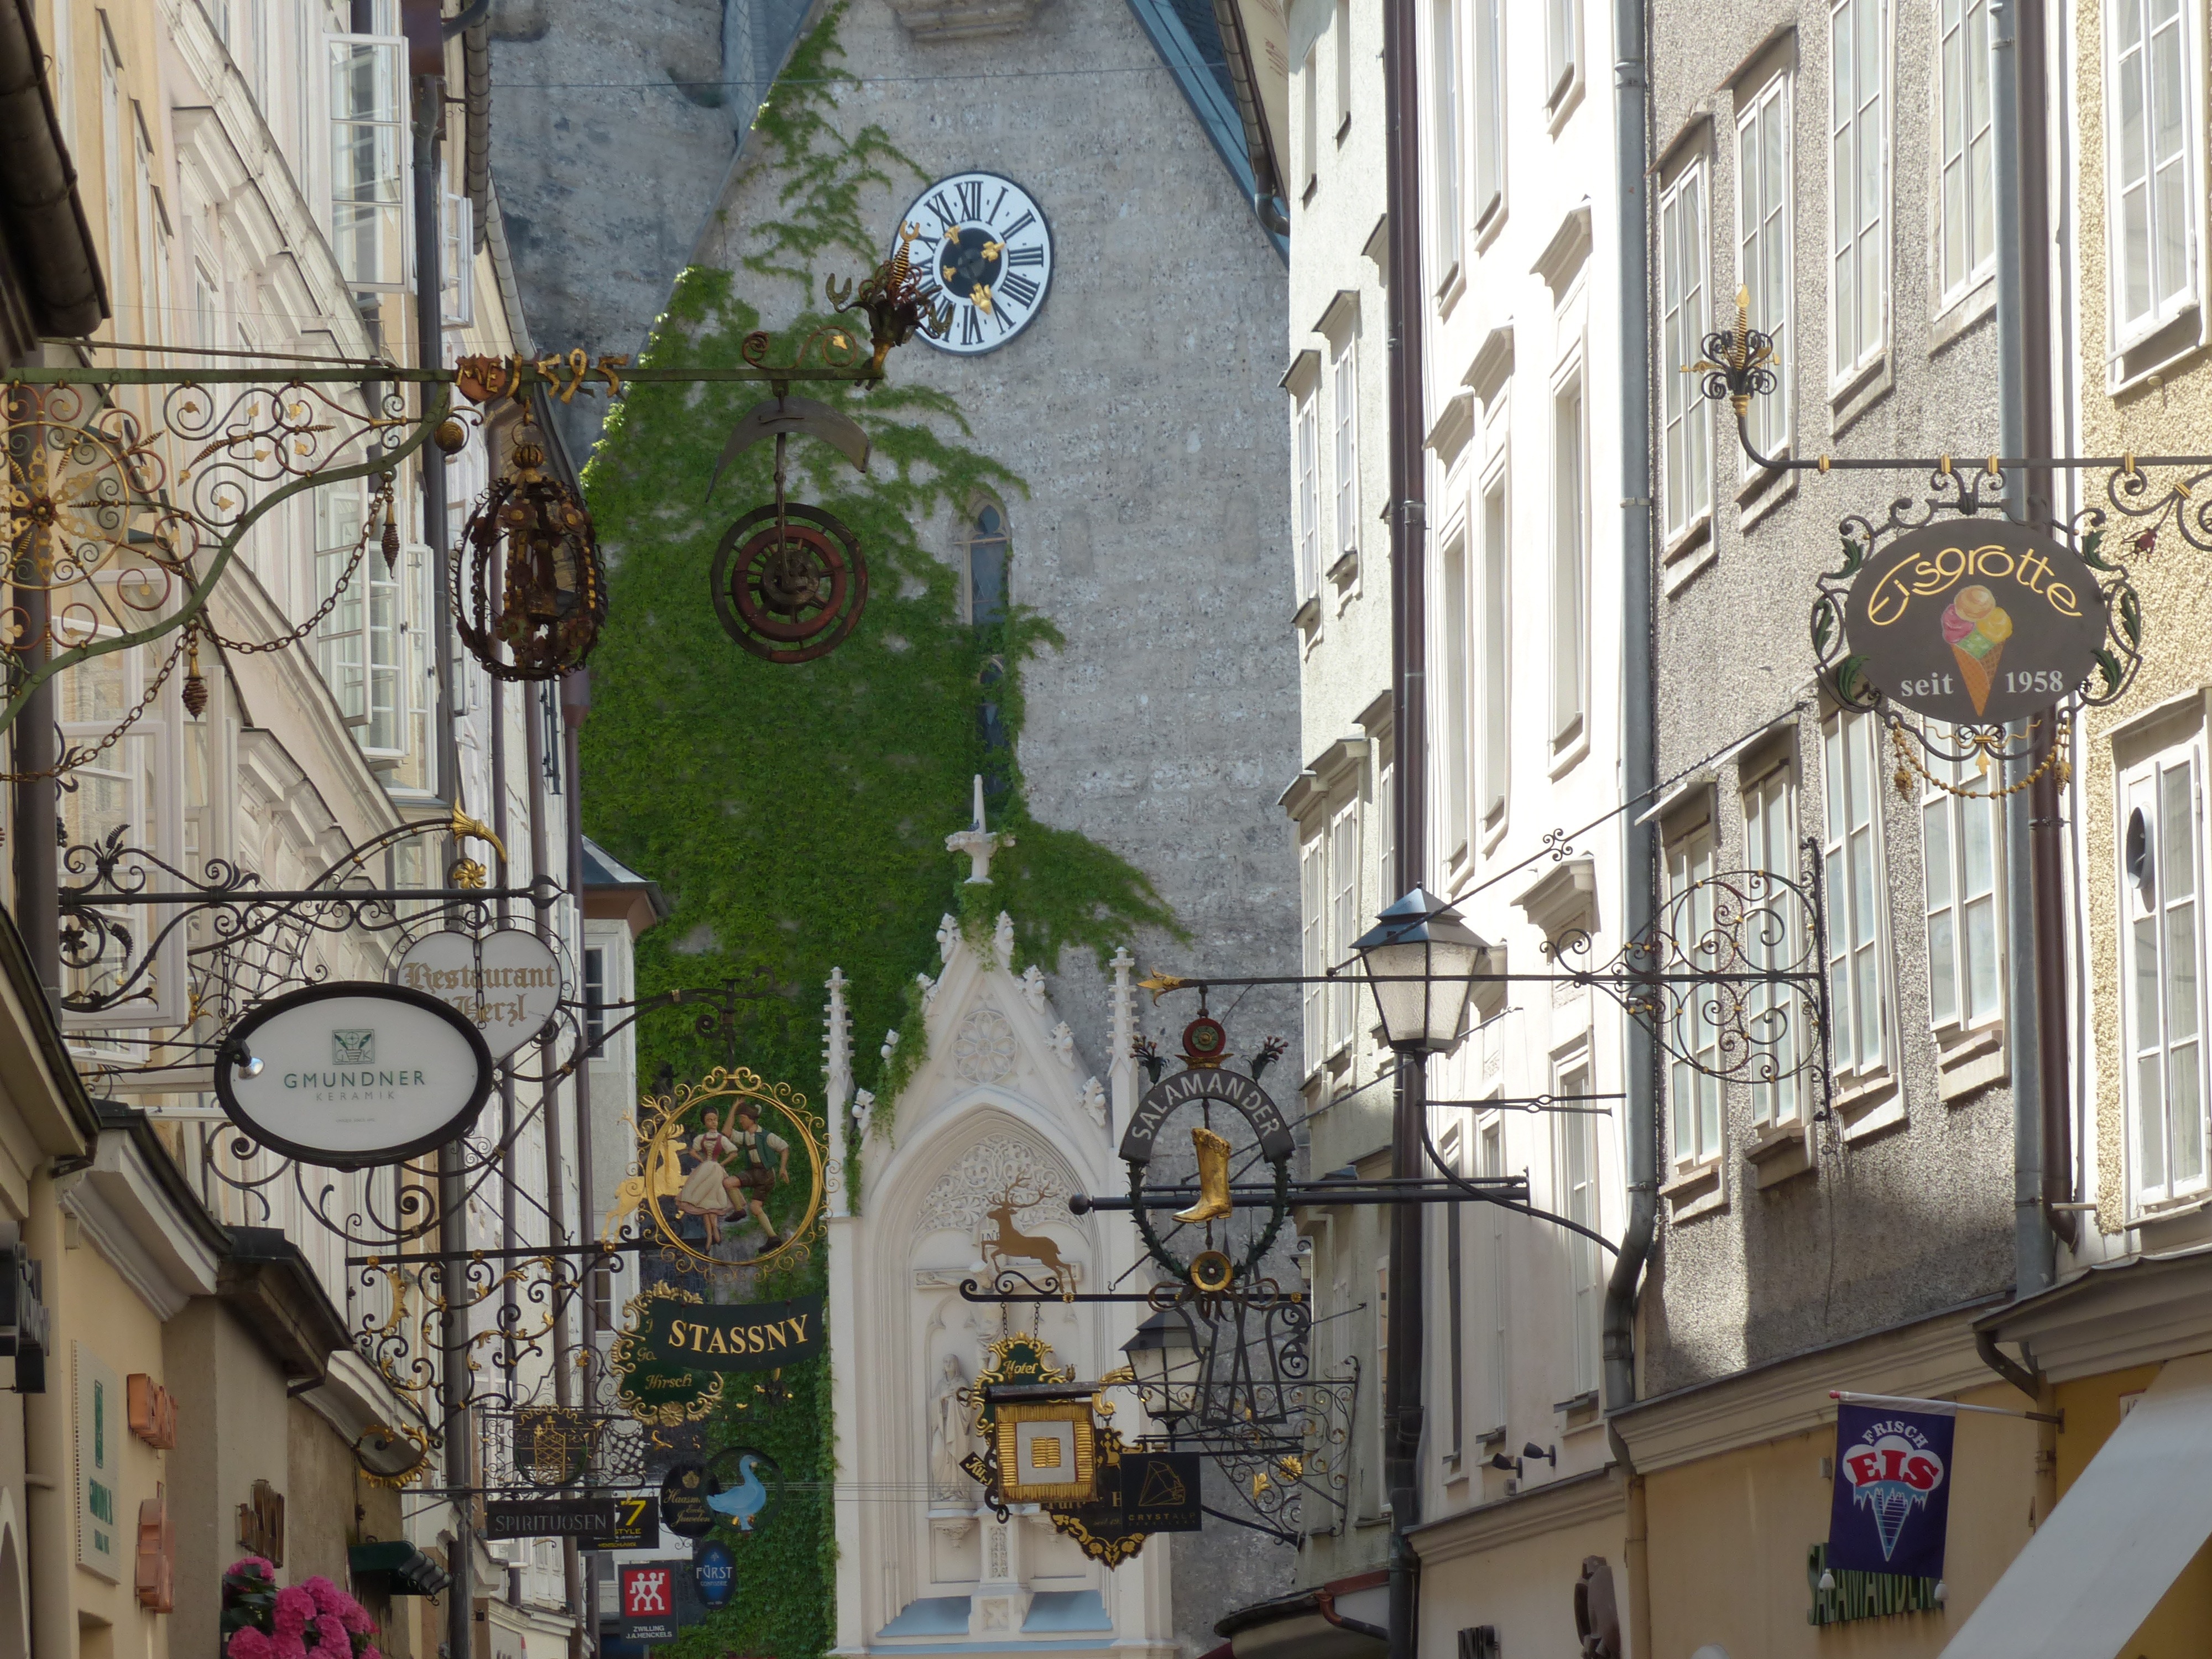
road, street, window, town, alley, wall, downtown, facade, winding, lane, art, infrastructure, mural, salzburg, neighbourhood, shopping street, urban area, getreidegasse, nasal signs